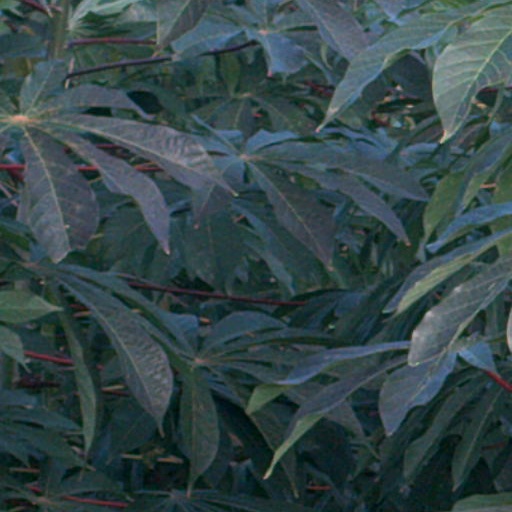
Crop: cassava